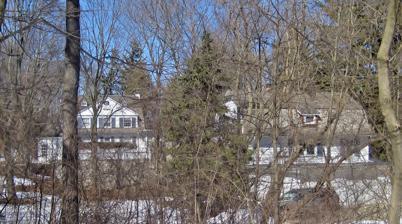
Building: Mrs. Isaac D. Adler House
Country: United States of America
Year built: 1933
Historic house in Illinois, United States United States historic place Mrs. Isaac D. Adler House U.S. National Register of Historic Places U.S. Historic district The Adler house is on the left and the barn/garage is on the right Show map of Illinois Show map of the United States Location 1480 N. Milwaukee Ave., Libertyville, Illinois Coordinates 42°18′3″N 87°57′19″W / 42.30083°N 87.95528°W / 42.30083; -87.95528 Area 3 acres (1.2 ha) Built 1933 ( 1933 ) Architect David Adler Architectural style Colonial Revival NRHP reference No. 02000901 Added to NRHP August 28, 2002 The Mrs. Isaac D. Adler House is a property in Libertyville, Illinois , United States designed by architect David Adler for his mother Therese Hyman Adler. History The original house on this lot in Libertyville, Illinois was built in 1914, when the Miller and Austin Subdivision was created. In 1930, Therese Hyman Adler, the widow of clothing wholesaler Isaac D. Adler and mother of architect David Adler , purchased this lot from Oscar D. and Anne F. Stern. The 14 + 1 ⁄ 2 -acre (5.9 ha) property was adjacent to her son's estate . Mrs. Adler had been living in Chicago since 1925, when her husband died in a car accident. She may have lived in David Adler's apartment at 1240 North State Street. David Adler treated his mother's property as part of the estate, building a road between the two houses and coordinating a matching landscape. David Adler extensively remodeled the house for his mother starting in January 1931. The original building was probably a Dutch Colonial . To this, Adler added a second porch on the west, adjusted window fenestrations , added a front pediment , and third-story dormers . The interior was left largely intact, although Adler did install a historic French fireplace and replaced the floors & staircase. The finished product was still largely Dutch Colonial, but showed heavy American Colonial influence. The house closely resembled a Sears Catalog Home design. Adler also extensively remodeled the garage/barn structure at the front of the property. He built a three-room apartment on the top floor and added a cupola . The final work on the property was completed in April 1934, when it was landscaped. Mrs. Adler died in 1939 and the house passed to David. When David Adler died in 1949, the house was bequeathed to his sister, Frances Elkins . However, Elkins had a successful interior design practice in California and had little interest in the Illinois property. She let the Village of Libertyville use the property for recreational purposes, but the village struggled to maintain the costly property. The house was sold to William Wittort, who had been renting the property, in 1954. Subsequent owners have made few changes to the house. The road linking the house to her son's was expanded to Milwaukee Avenue in the 1970s and was opened to the public as Parkview Drive. The 3-acre (1.2 ha) property was recognized by the National Park Service with a listing on the National Register of Historic Places on August 28, 2002. It was listed as a historic district with four contributing properties : the house, the garage/barn, and two octagonal small buildings (a pump house and a tool shed). References